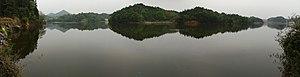
Le Liushahe est un bourg de la ville de Ningxiang dans la province du Hunan en Chine. Il est entouré par le bourg de Qingshanqiao à l'ouest, les bourg de Huangcai et les cantons de Shatian au nord, les bourgs de Laoliangcang et Huitang à l'est et le bourg de Fanjiang au sud. Au recensement de 2007, il avait une population de 68,780 habitants et une superficie de 140,57 km².